Hiroaki Sato (figure skater)

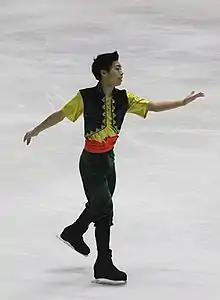
Hiroaki Sato in 2015

"GP: Grand Prix; CS: Challenger Series; JGP: Junior Grand Prix"